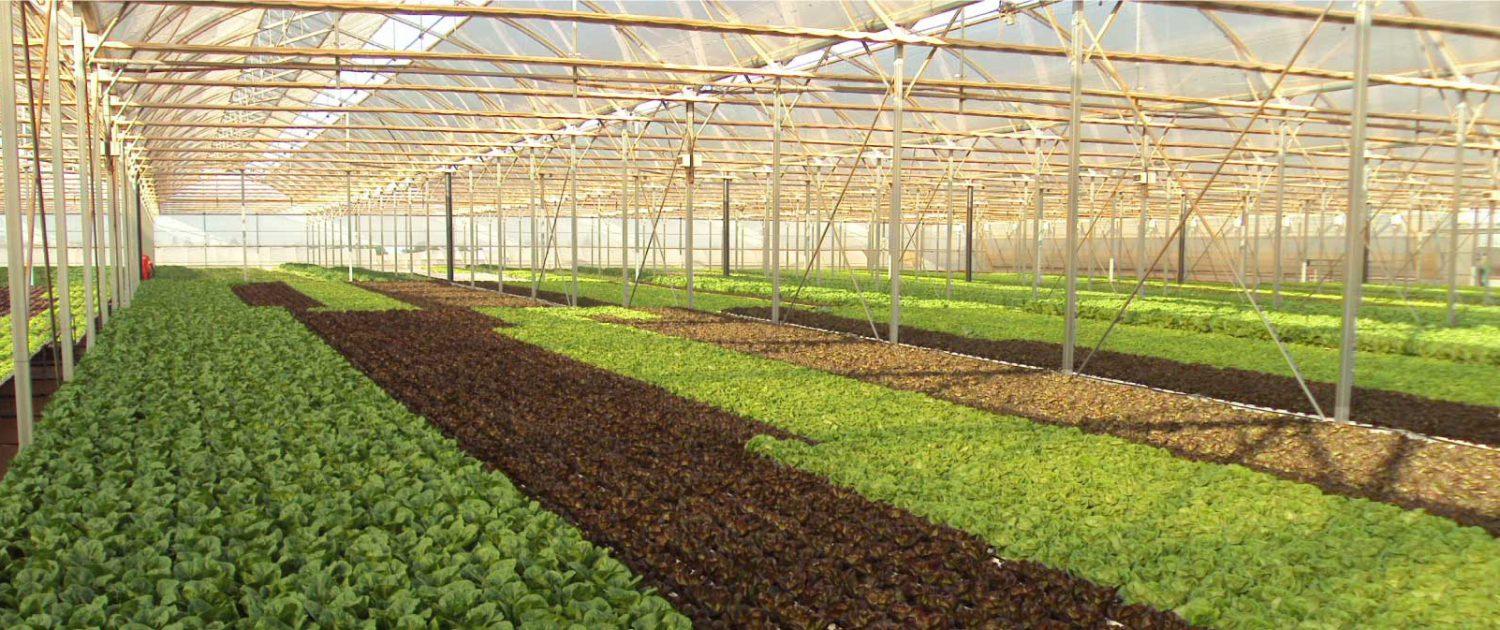
Banda kubwa lililotengenezwa kwa mbao na chuma na kufunikwa pande zote, ndani yake kukiwa na vitalu vilivyosiwa mbegu na kuota mimea ambayo mingine tayari imeshakua mikubwa.